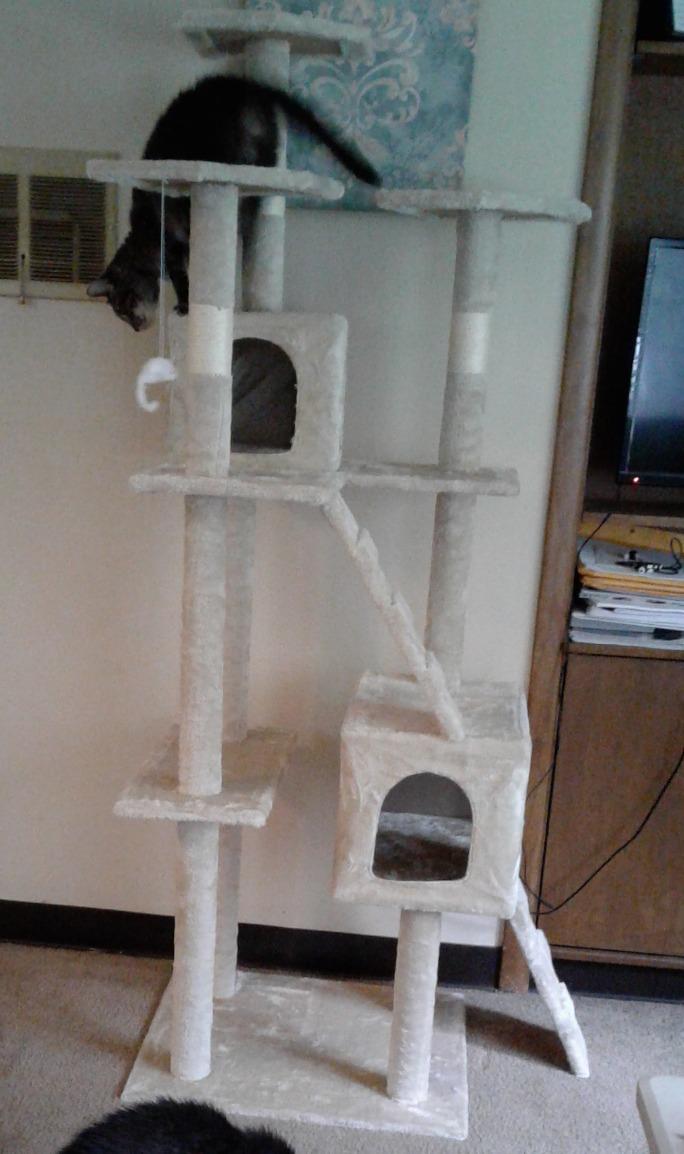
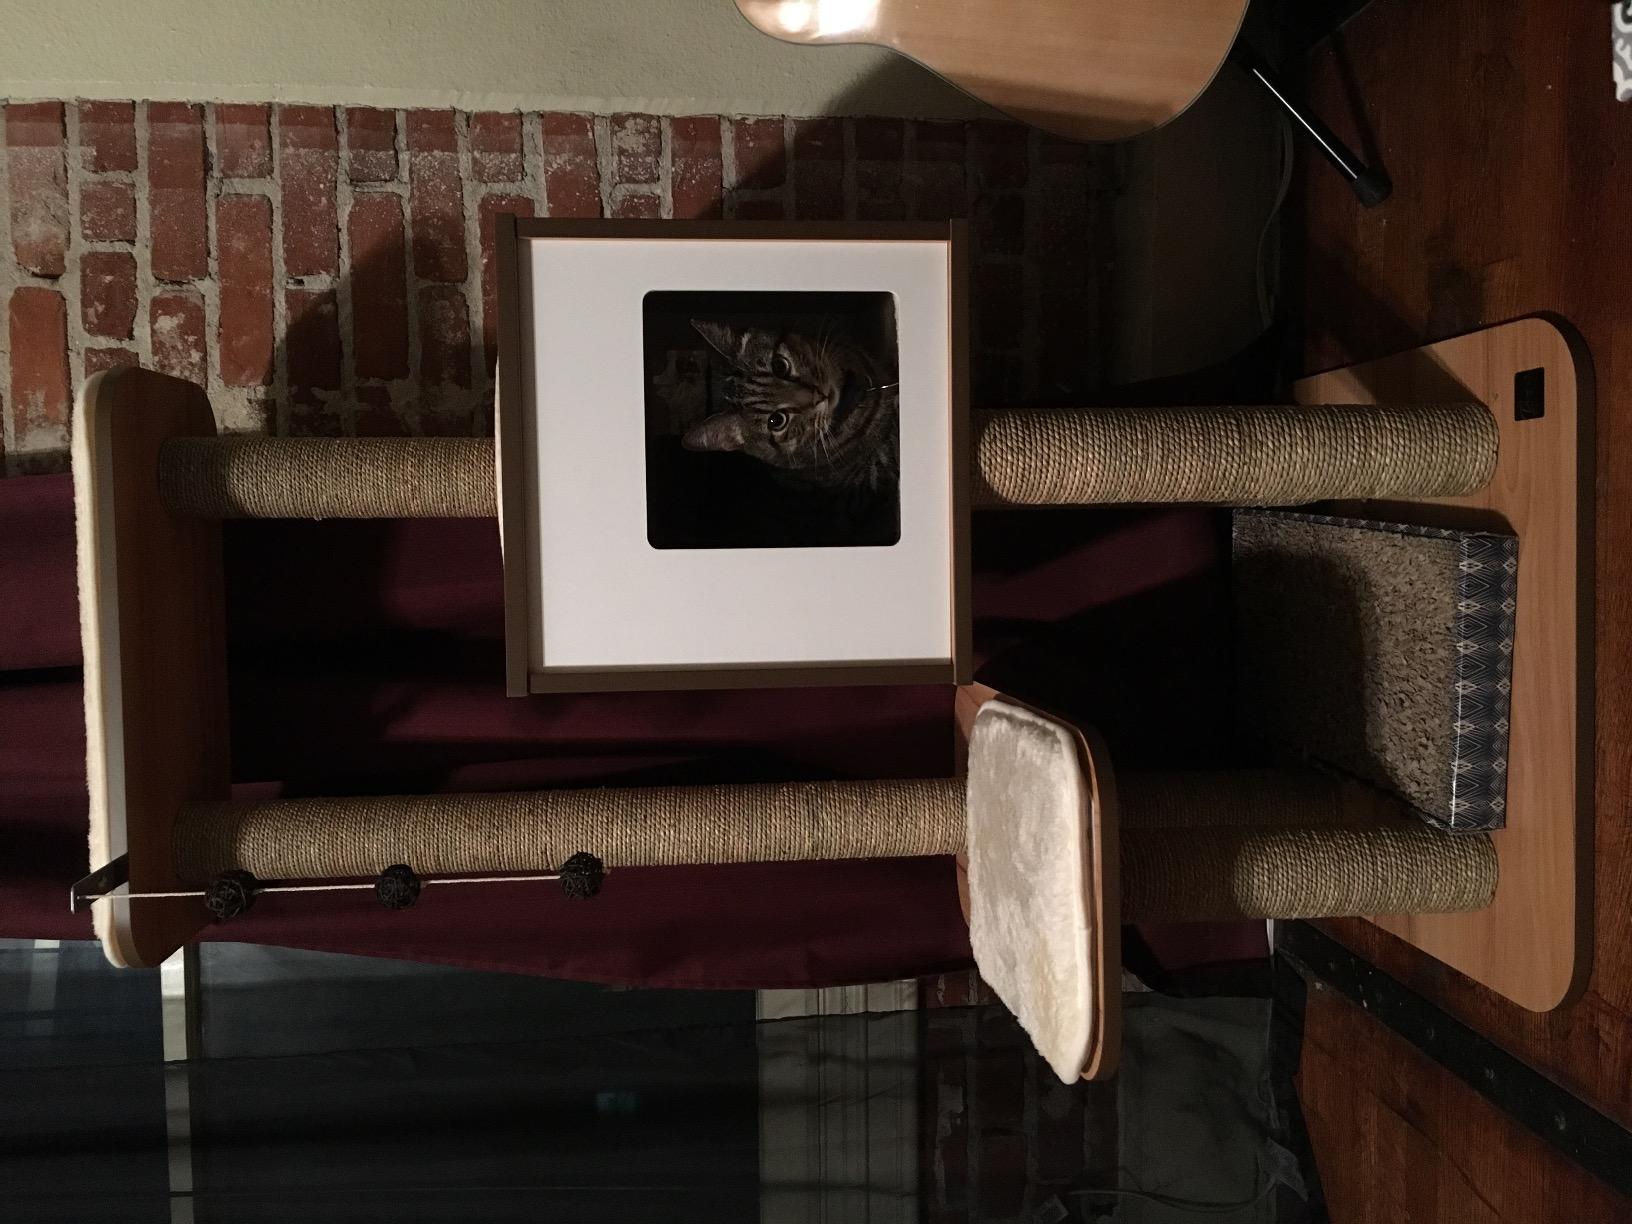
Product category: items_cat tree
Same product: no